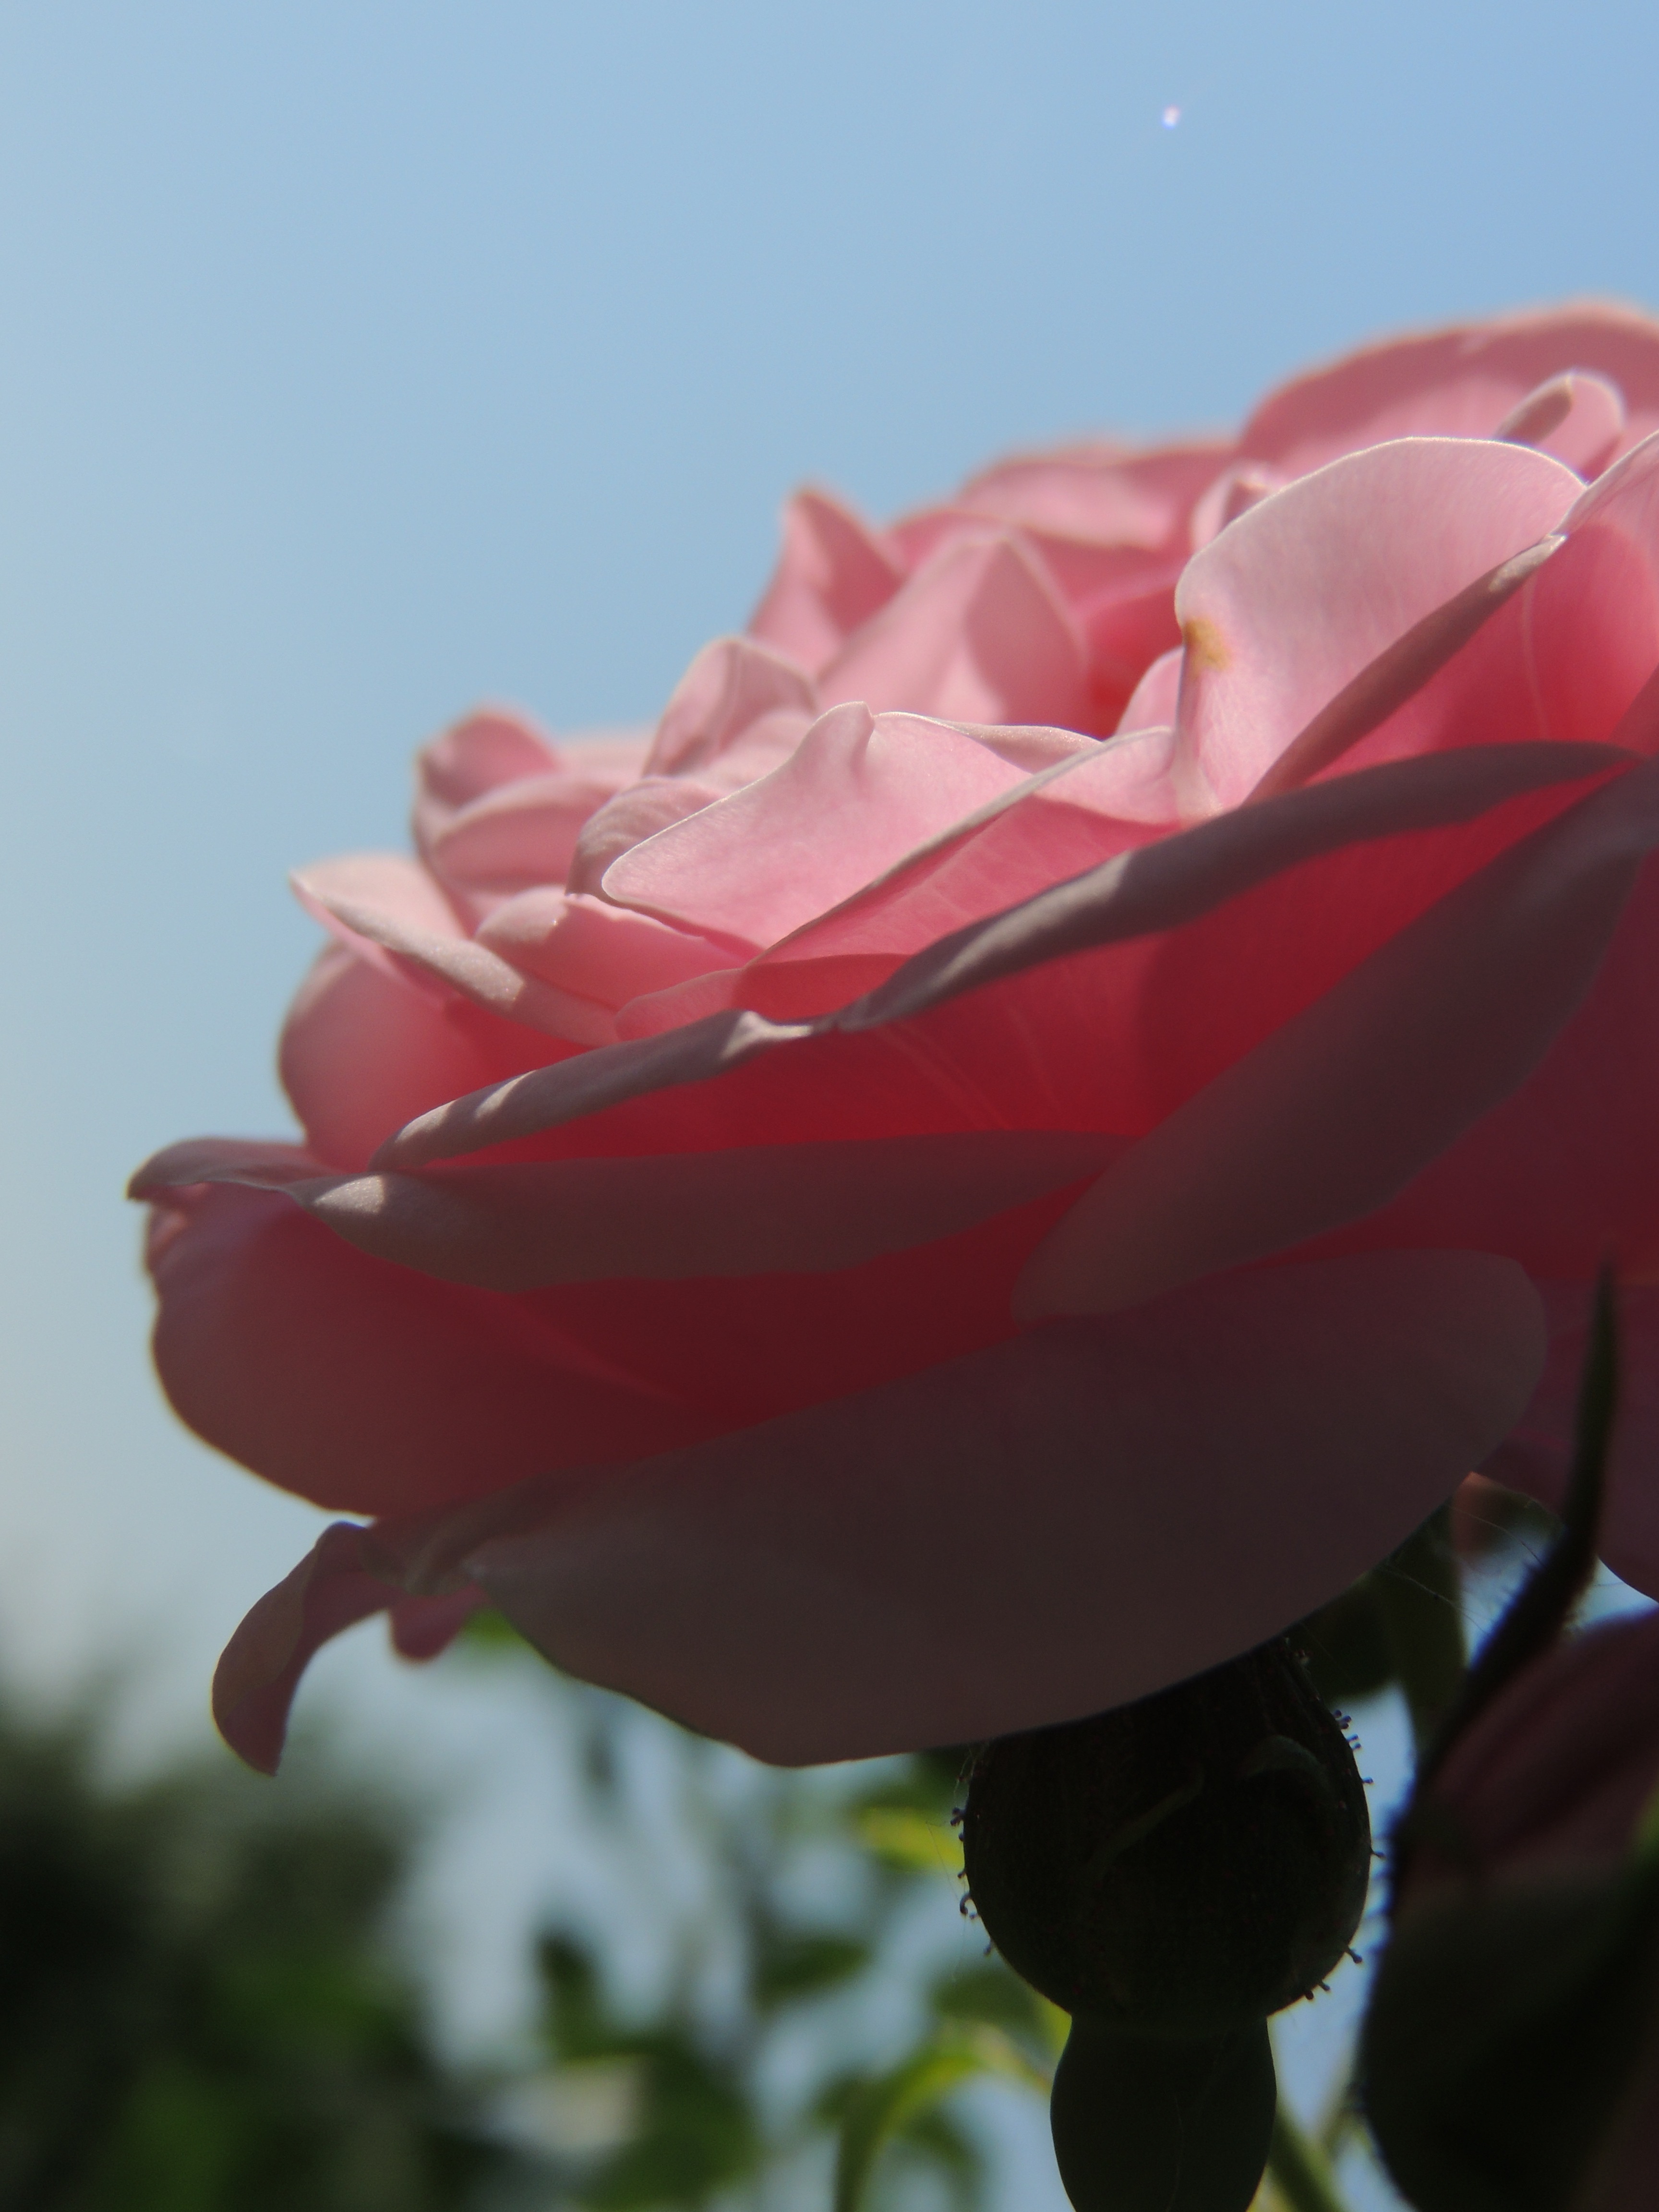
blossom, plant, sky, flower, petal, rose, spring, red, shadow, pink, flora, close up, floribunda, macro photography, sun rays, flowering plant, garden roses, rose family, herbaceous plant, china rose, plant stem, computer wallpaper, rosa centifolia, rose order